Caleb's Discovery

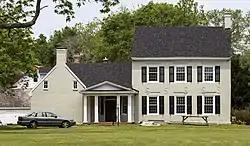
Caleb's Discovery from US Route 50

Caleb's Discovery is a historic home located two miles west of Berlin, Worcester County, Maryland. The house consists of two sections, the -story kitchen wing, dating from the early 18th century, and the -story living room wing, dating from about 1820. It is a good illustration of the incorporation of an early house into a later structure without the loss of the earlier building's identity.